Nakusp

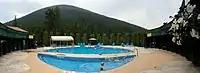
Nakusp Hot Springs

The two pools are fed daily by of fresh water pumped from the 57 °C (135 °F) source and filtered onsite. The smaller, Hot Pool is kept at in winter and in summer, and the filtered water is recycled every 30 minutes. The larger Warm Pool is maintained at in the winter and in the summer, on a two-hour recycling schedule.